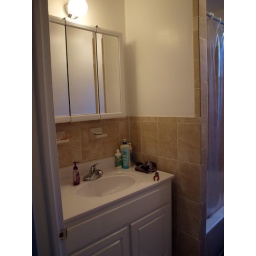
bathroom with useable mirror above the spatious sink